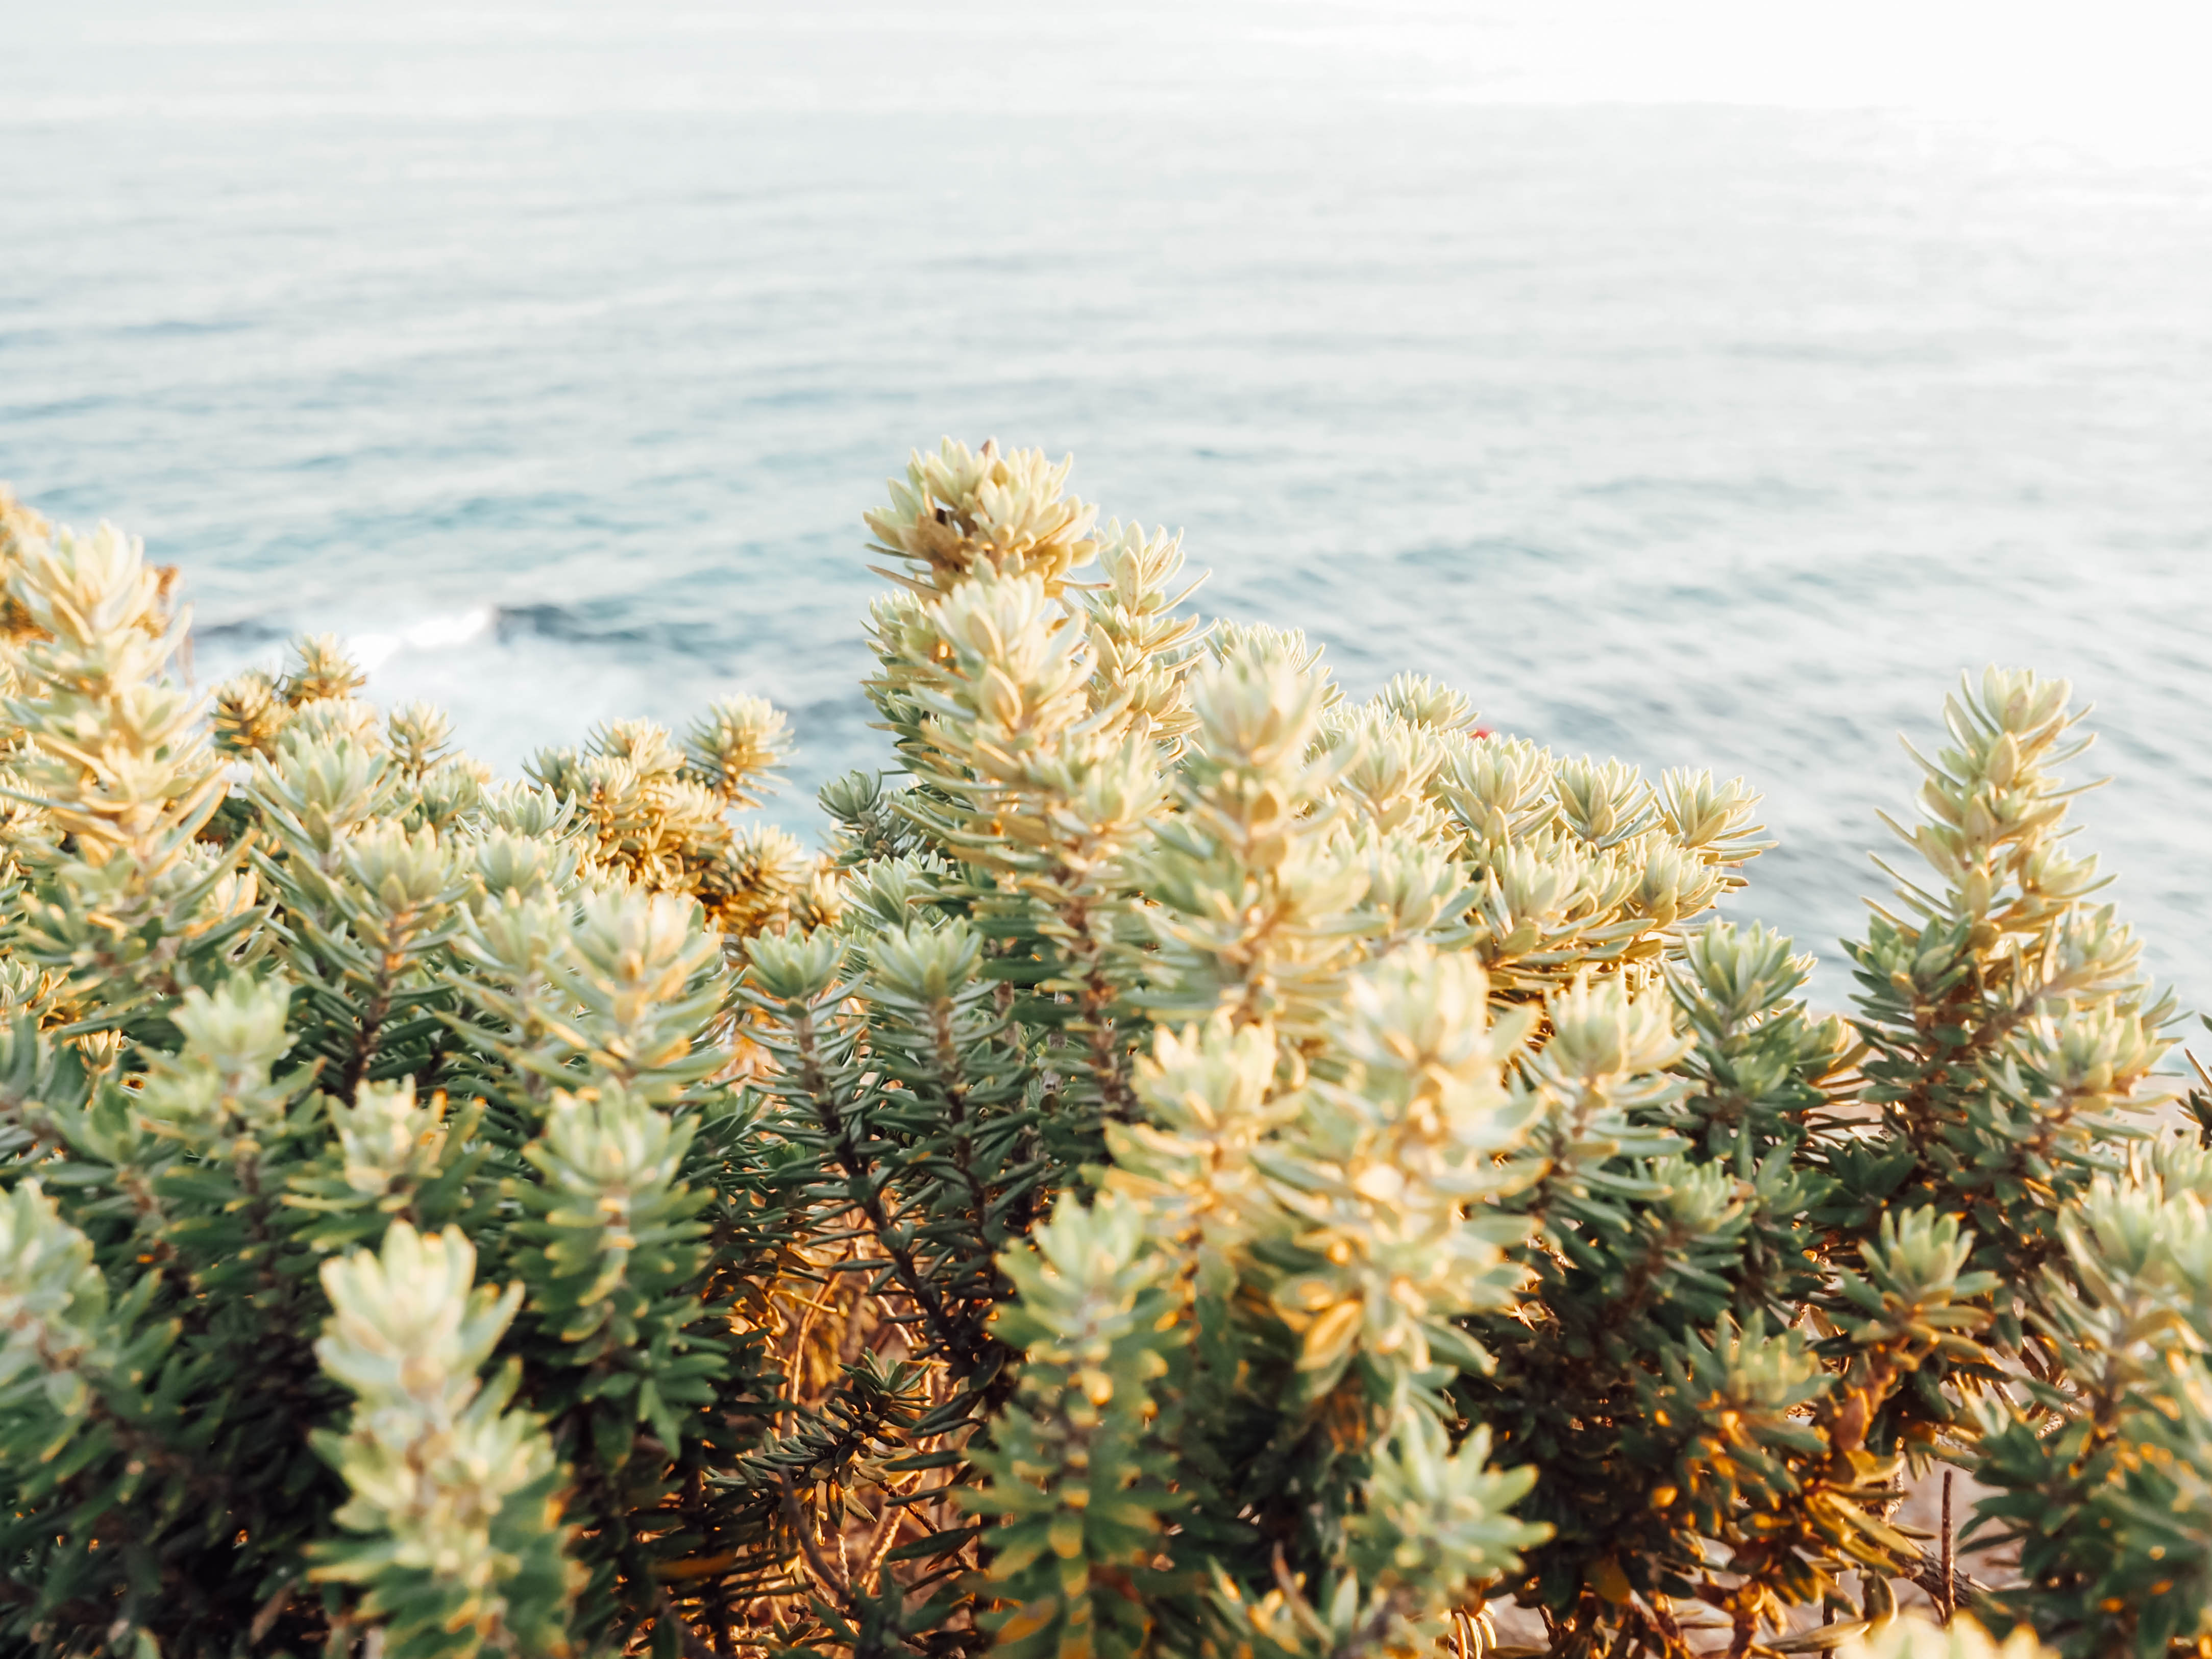
vegetation, tree, plant, sky, coast, sea, woody plant, sunlight, flower, coastal and oceanic landforms, American larch, pine family, shrub, evergreen, conifer, wildflower